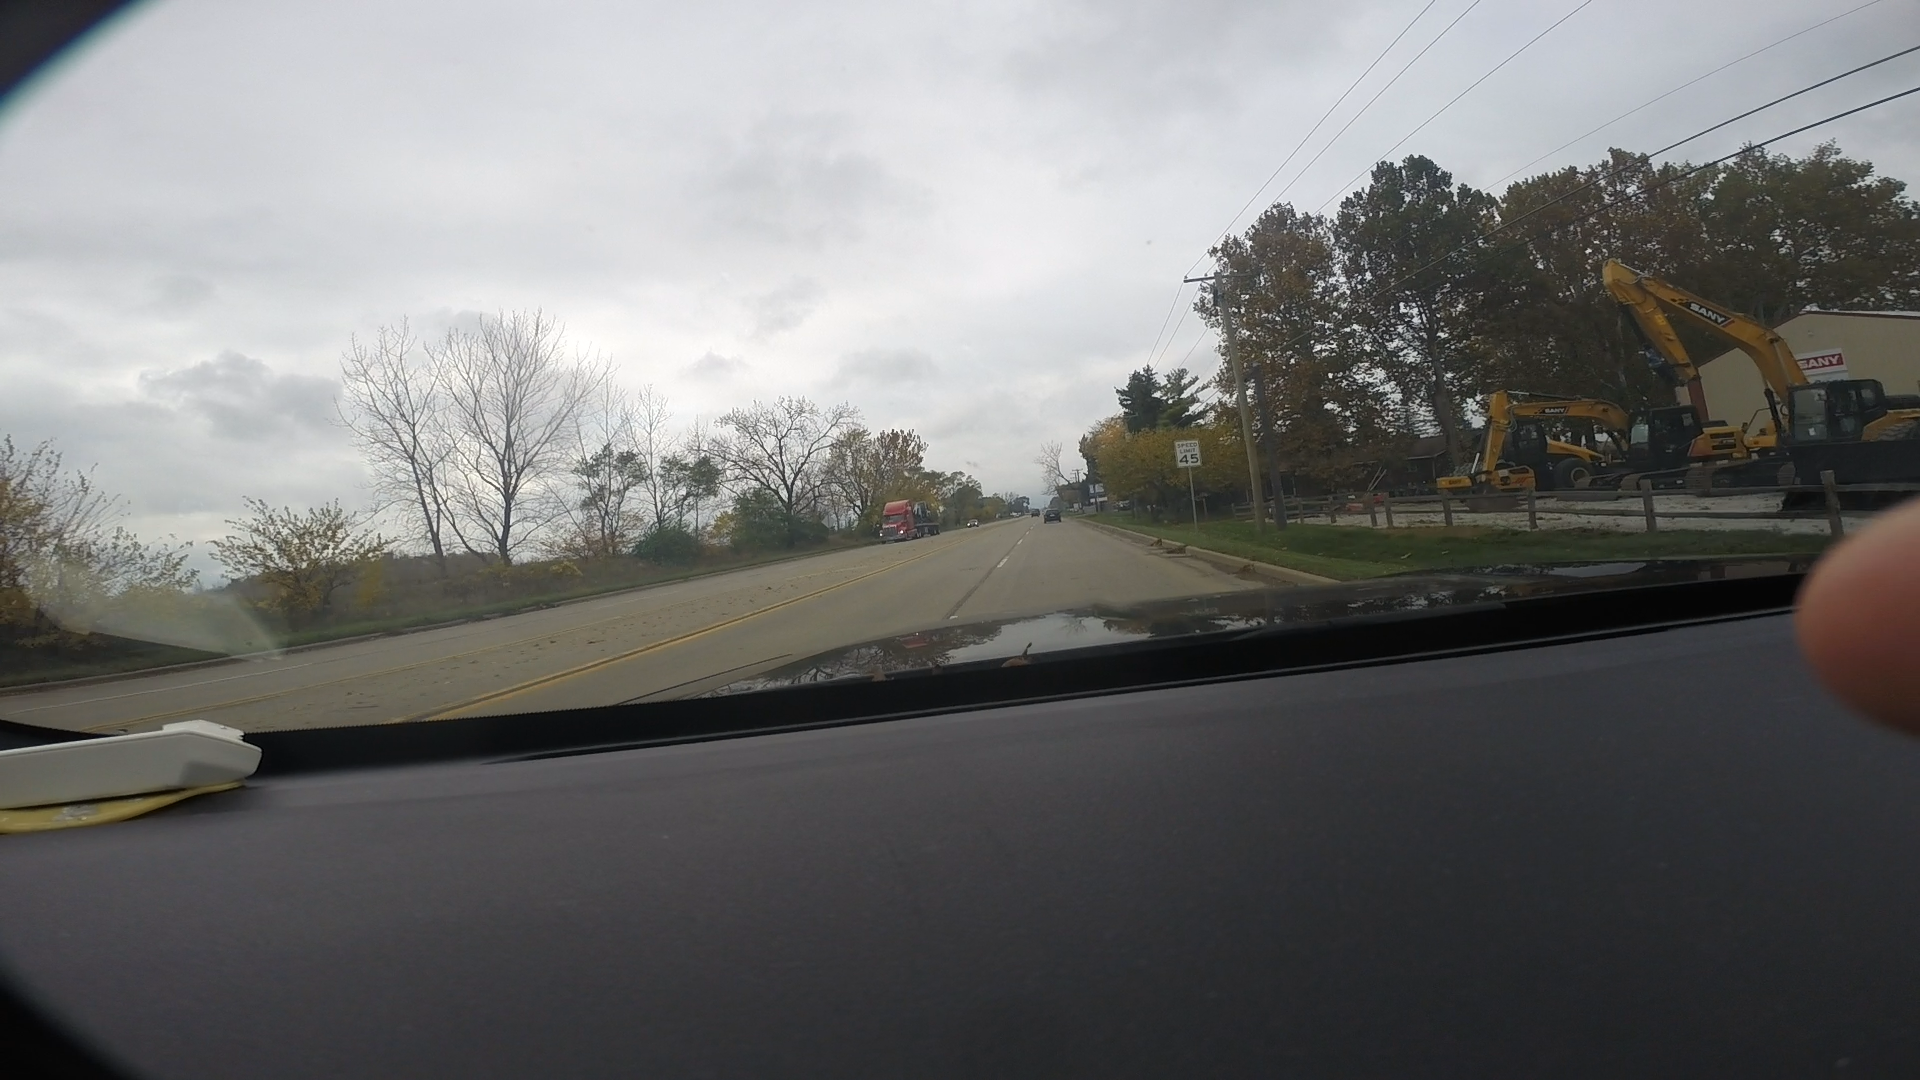
Speed limit sign label: mph45